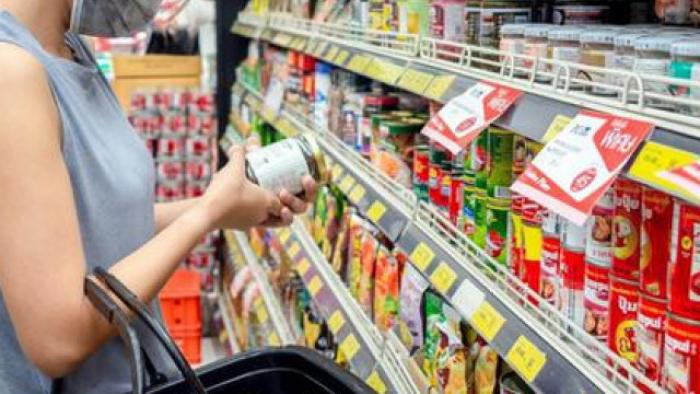
có một chiếc túi màu đen xuất hiện ở trên tay của người phụ nữ